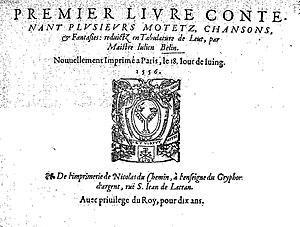
Title page of Julien Belin's ""Premier livre contenant... tabulature de luth"" (Paris, 1556)"
Julien Belin est un compositeur et luthiste français actif dans la seconde moitié du XVIᵉ siècle, mort après 1584.